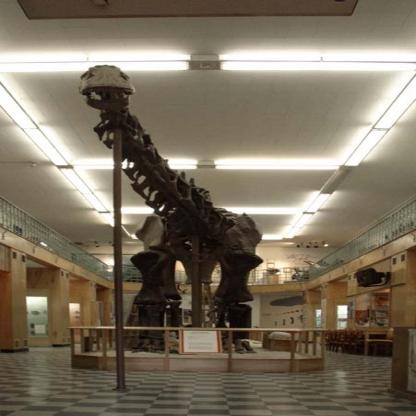
Scene: Indoor